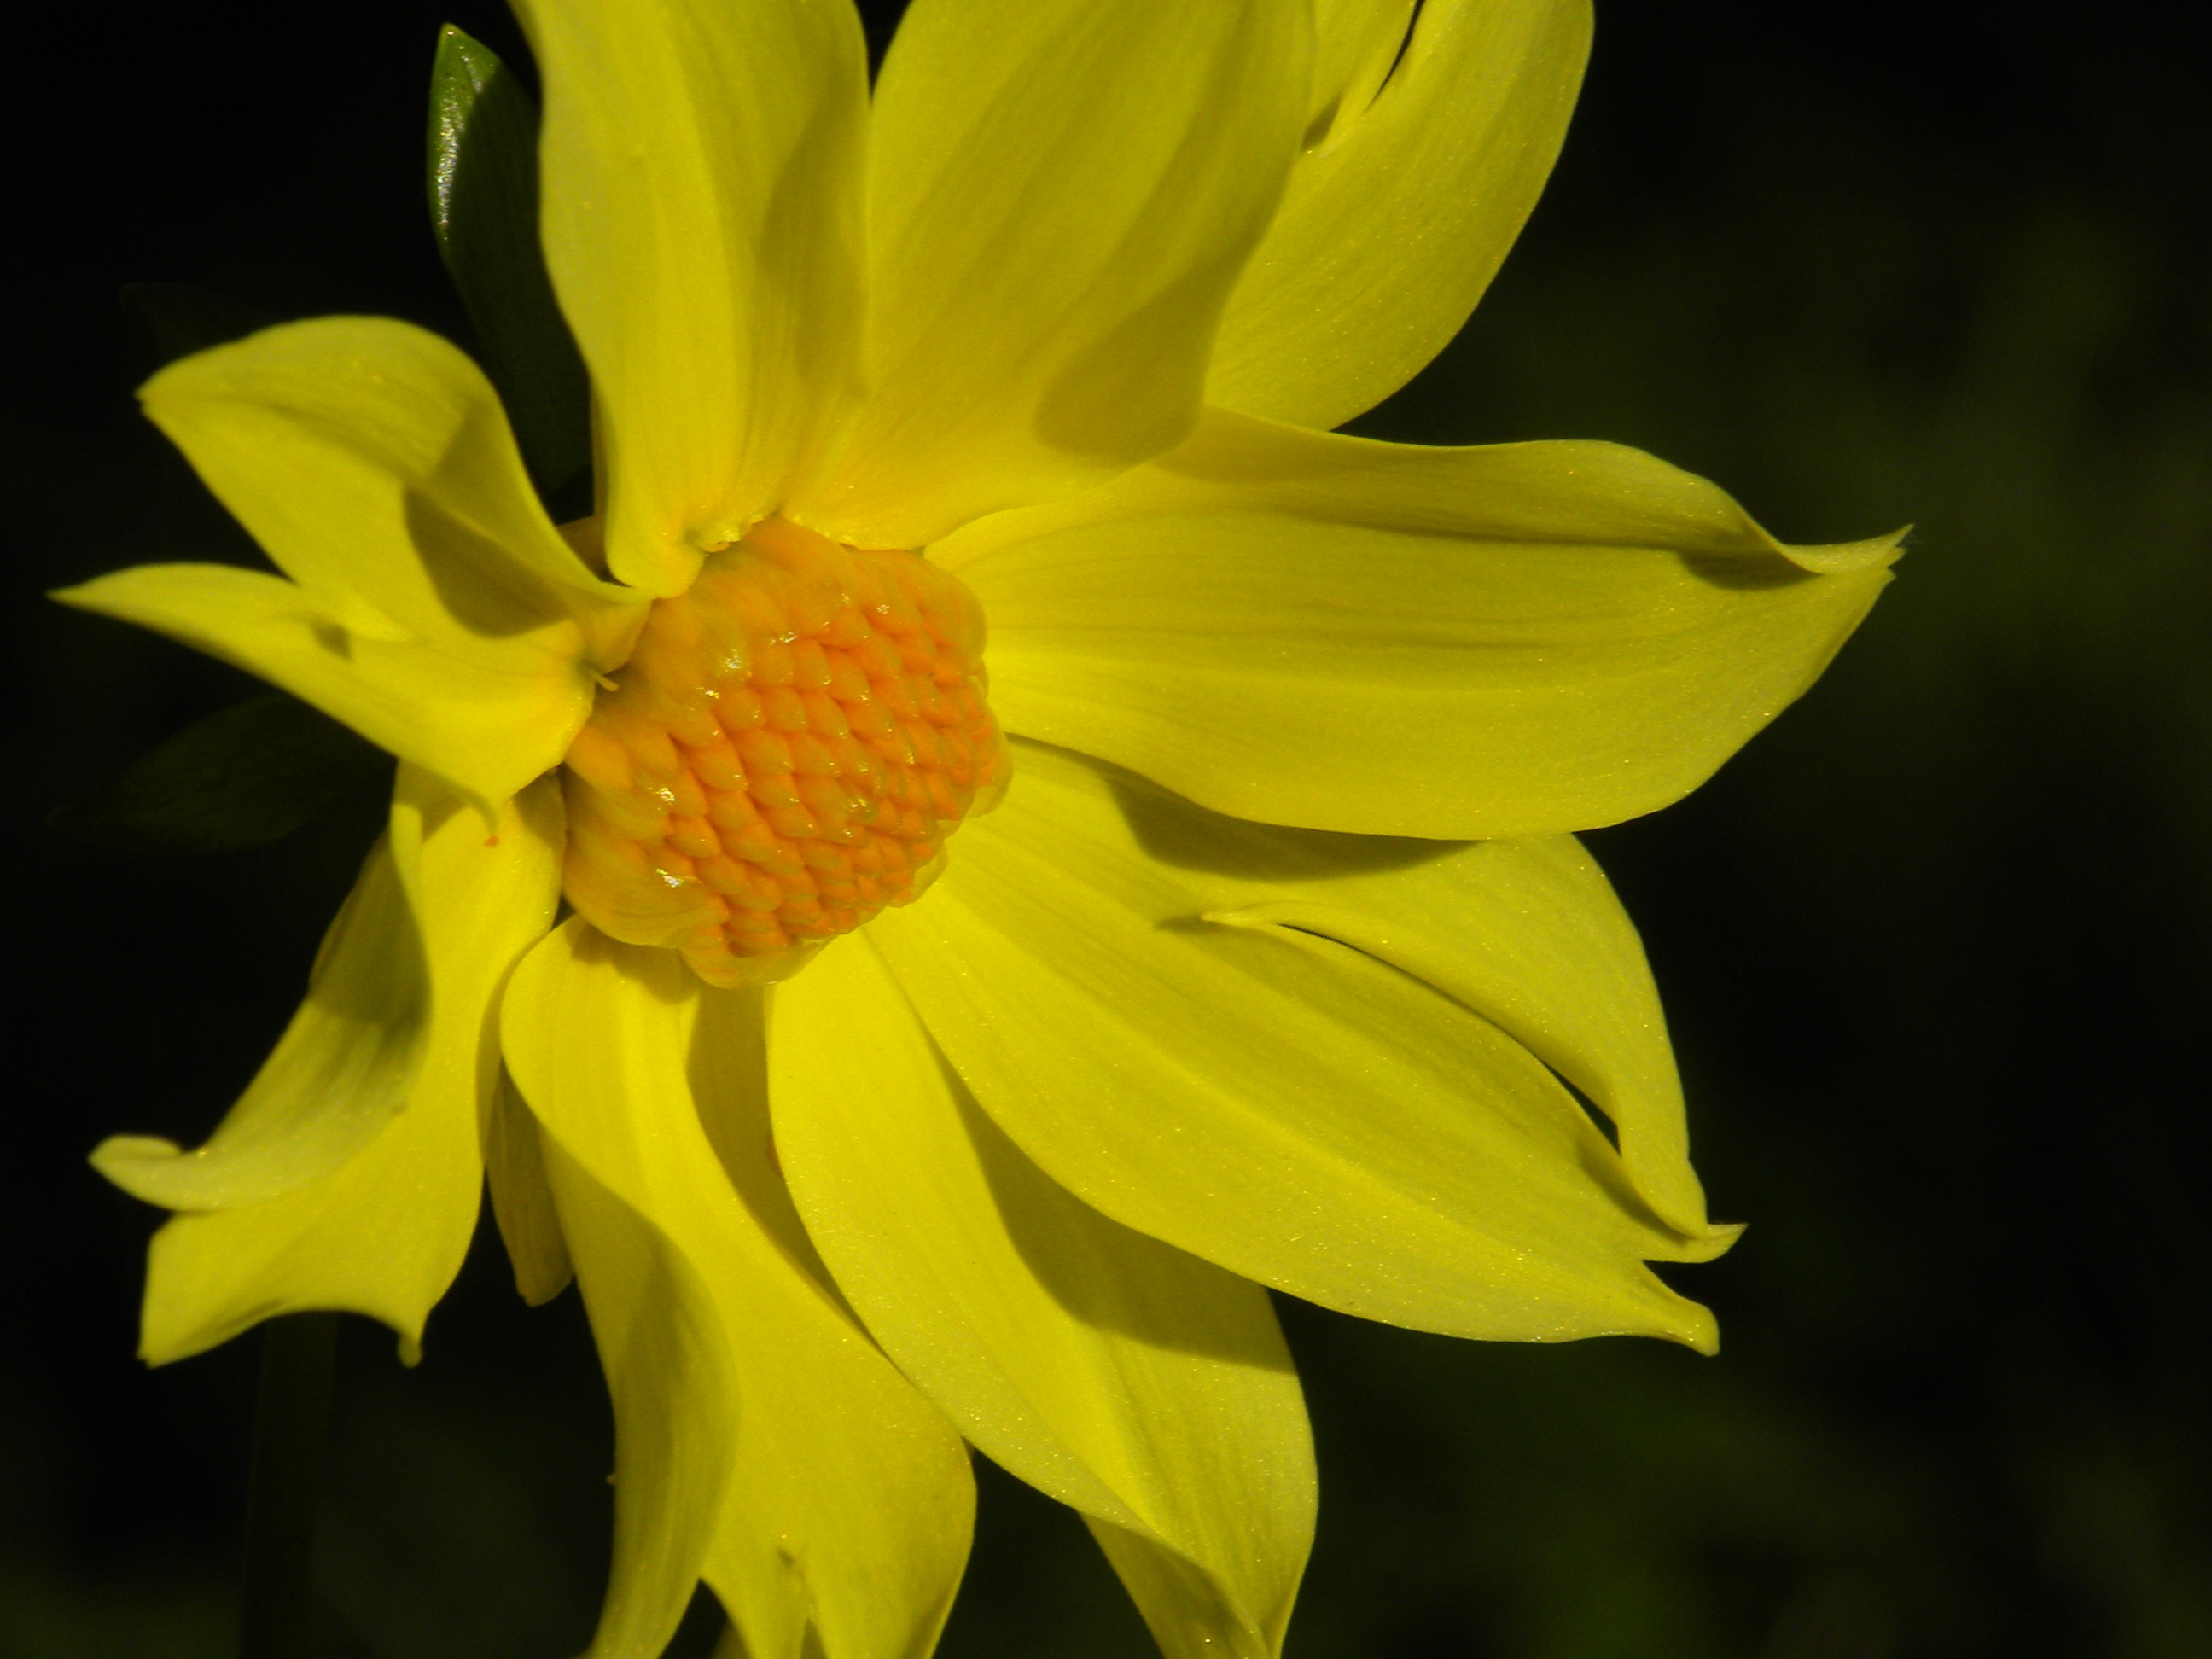
blossom, plant, photography, sunlight, flower, petal, bloom, summer, floral, color, fresh, botany, blooming, yellow, flora, sunflower, wildflower, close up, dahlia, narcissus, macro photography, flowering plant, daisy family, plant stem, land plant